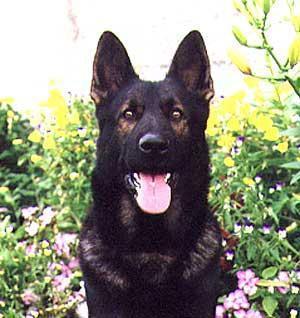
German_shepherd